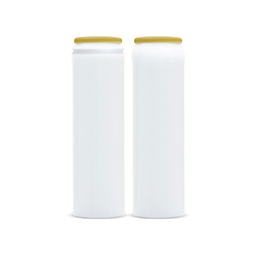
Label: metal